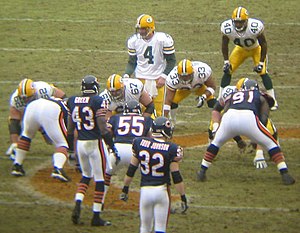
Chicago Bears
Chicago Bears er et amerikansk fodboldhold fra Chicago i staten Illinois. Bears spiller i NFC North i NFC Conferencen i NFL.